John Harvie Sr.

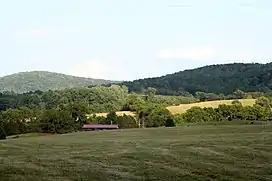
Southwest Mountains

He came to Albemarle County, Virginia around 1735 (around 40 years before the American Revolutionary War). He bought the Belmont, near Keswick and Shadwell, Virginia, from Matthew Graves in the 1730s. He was near the Rivanna River and had views of the South West Mountains to the north and the mountain that would become Monticello to the south.